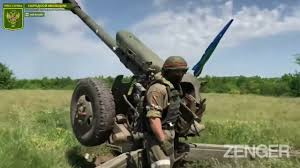
Label: Self Propelled Artillery